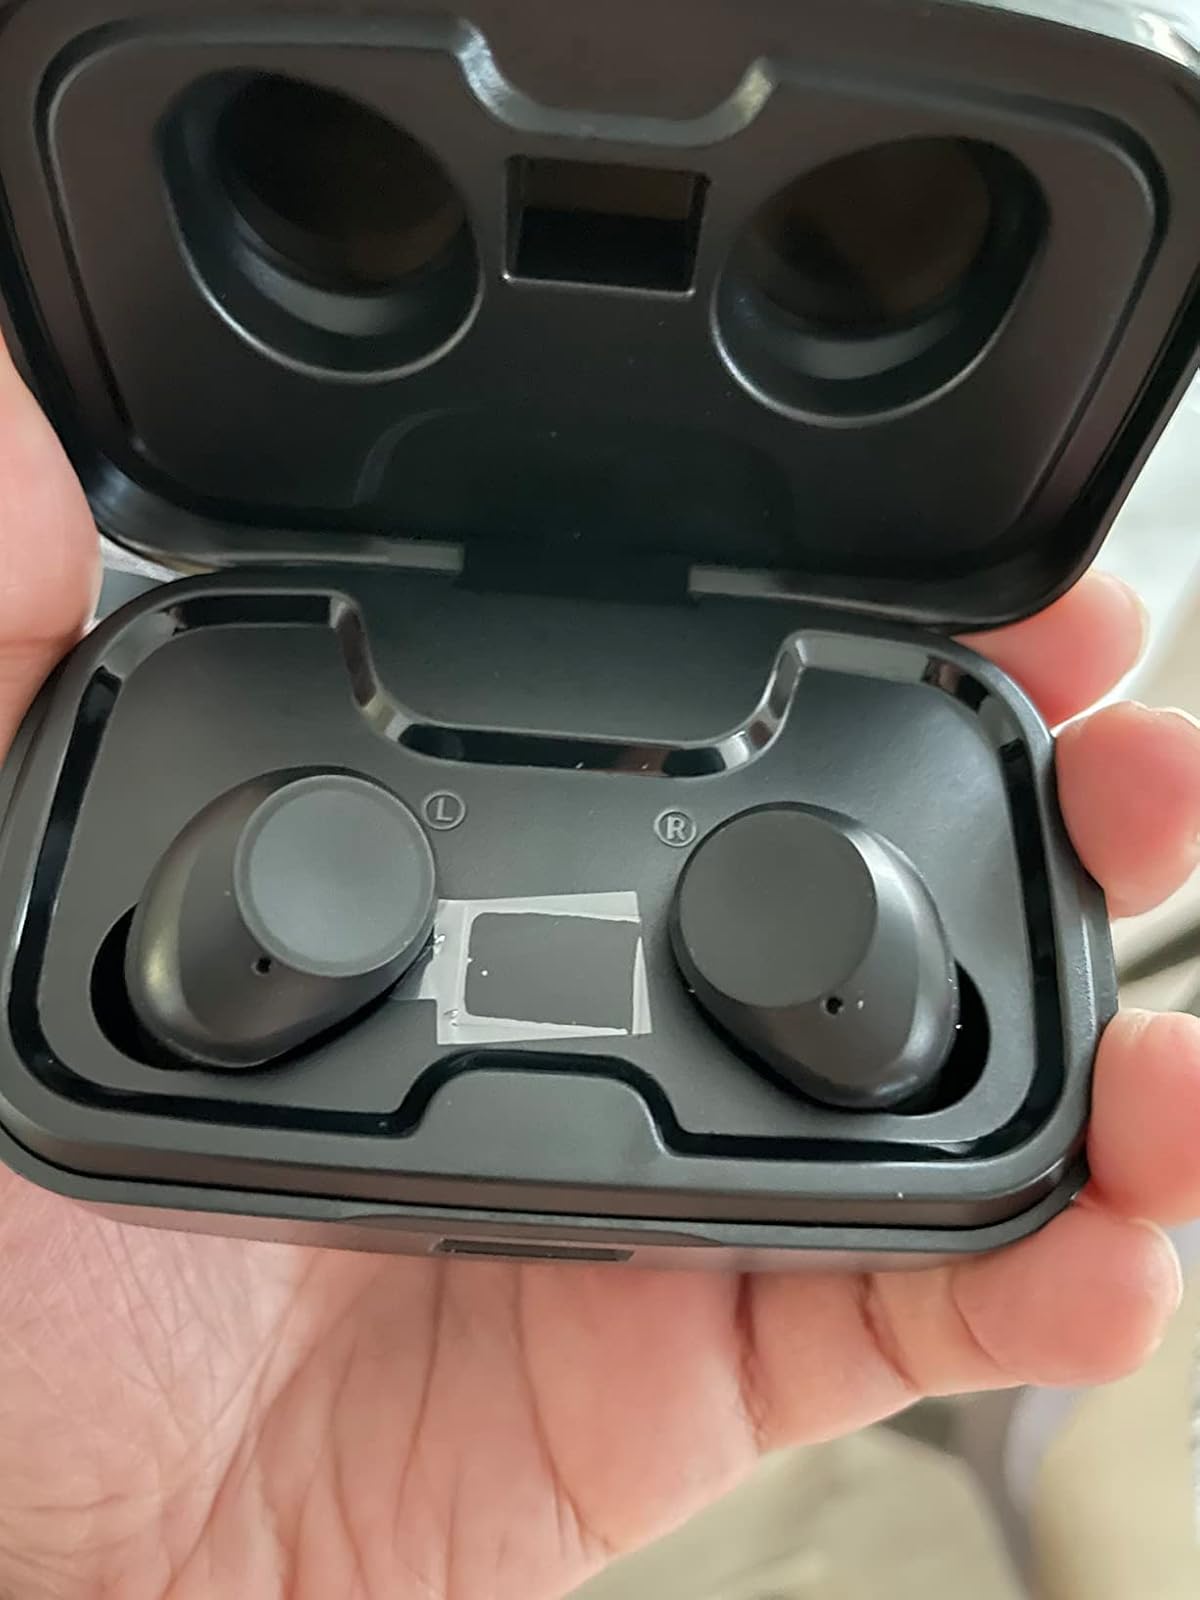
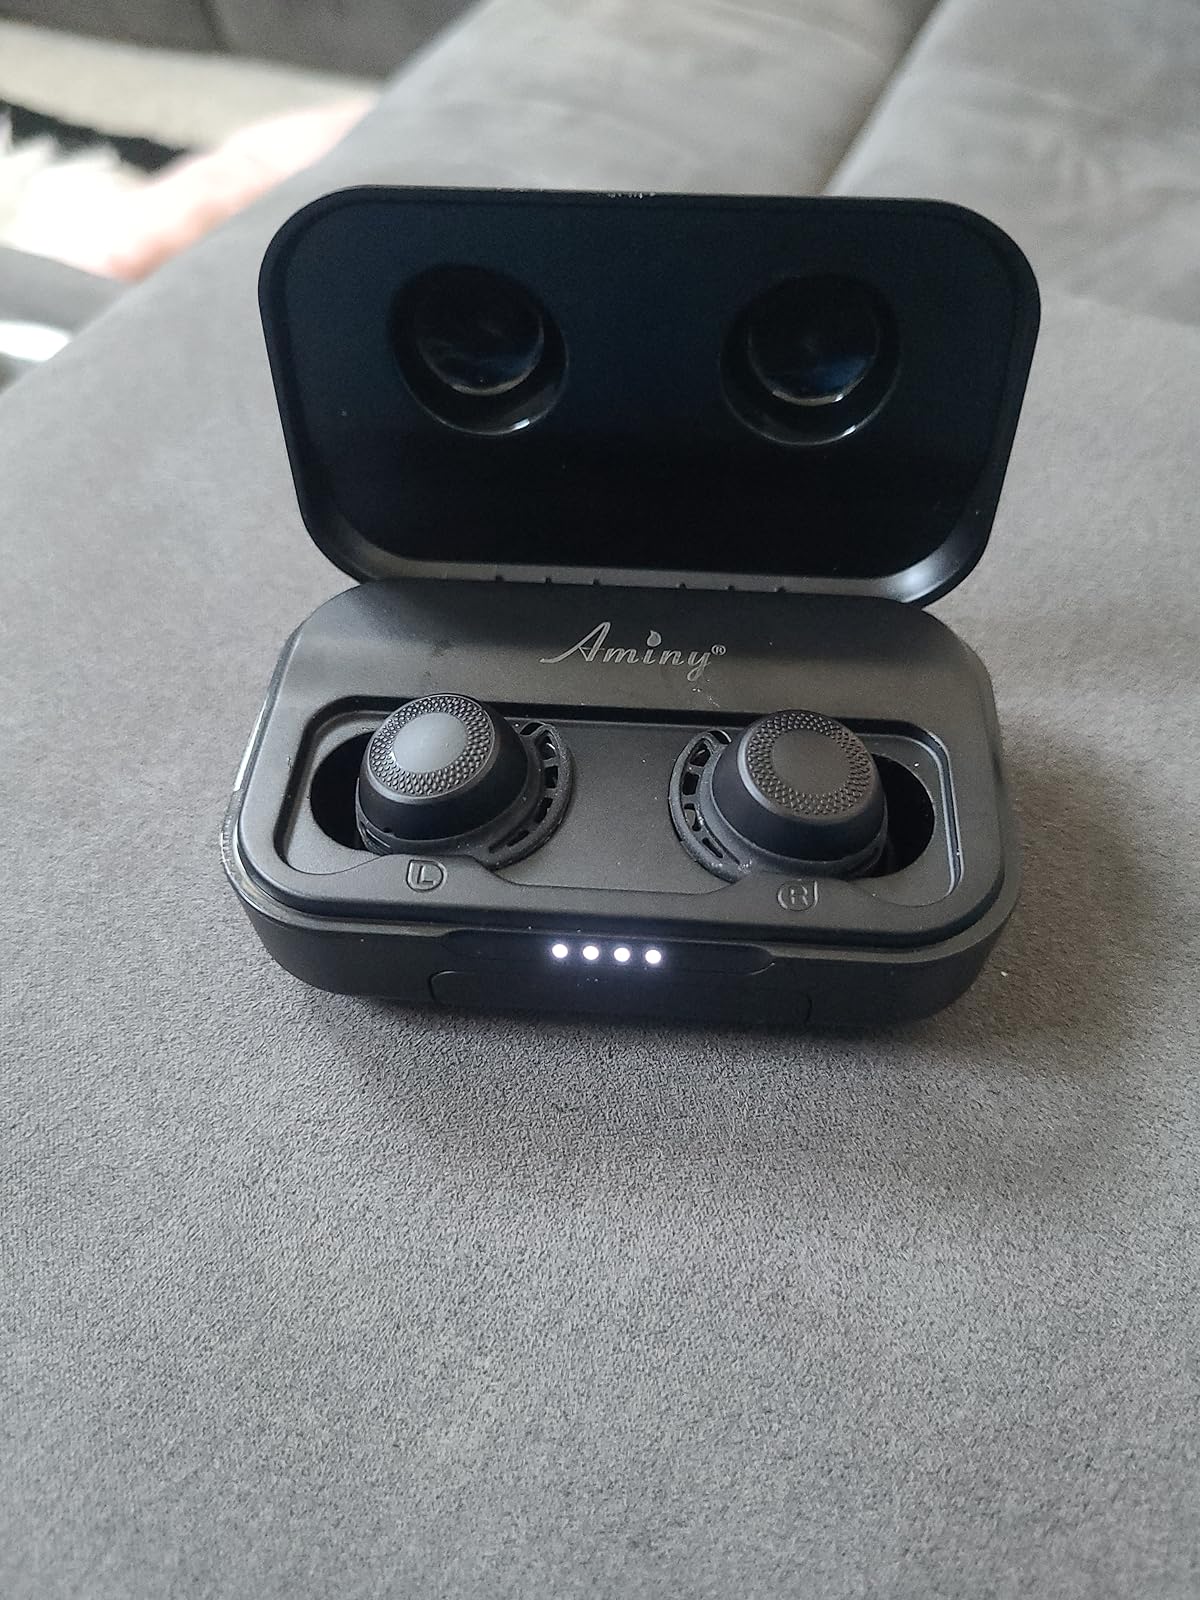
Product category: earbuds
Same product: no